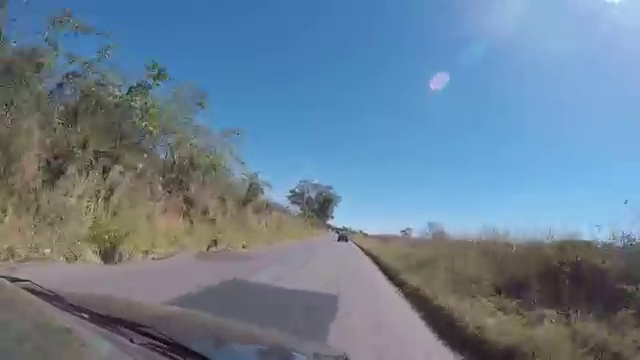
Fire: no
Smoke: no